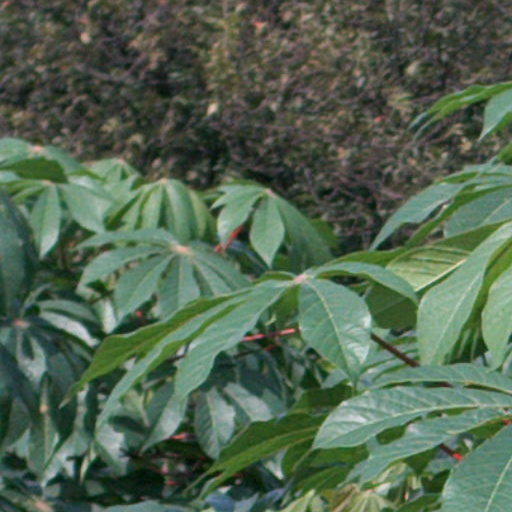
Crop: cassava